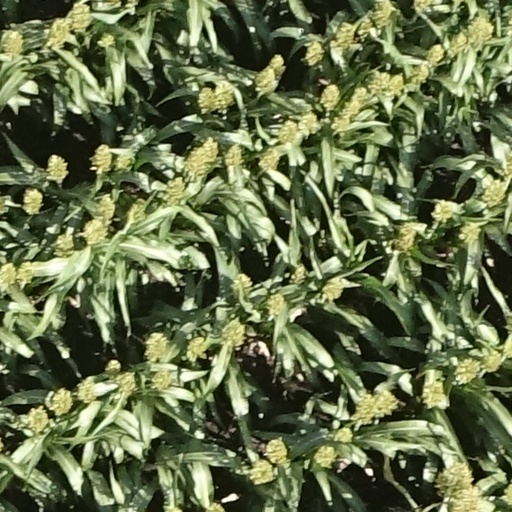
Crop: sorghum